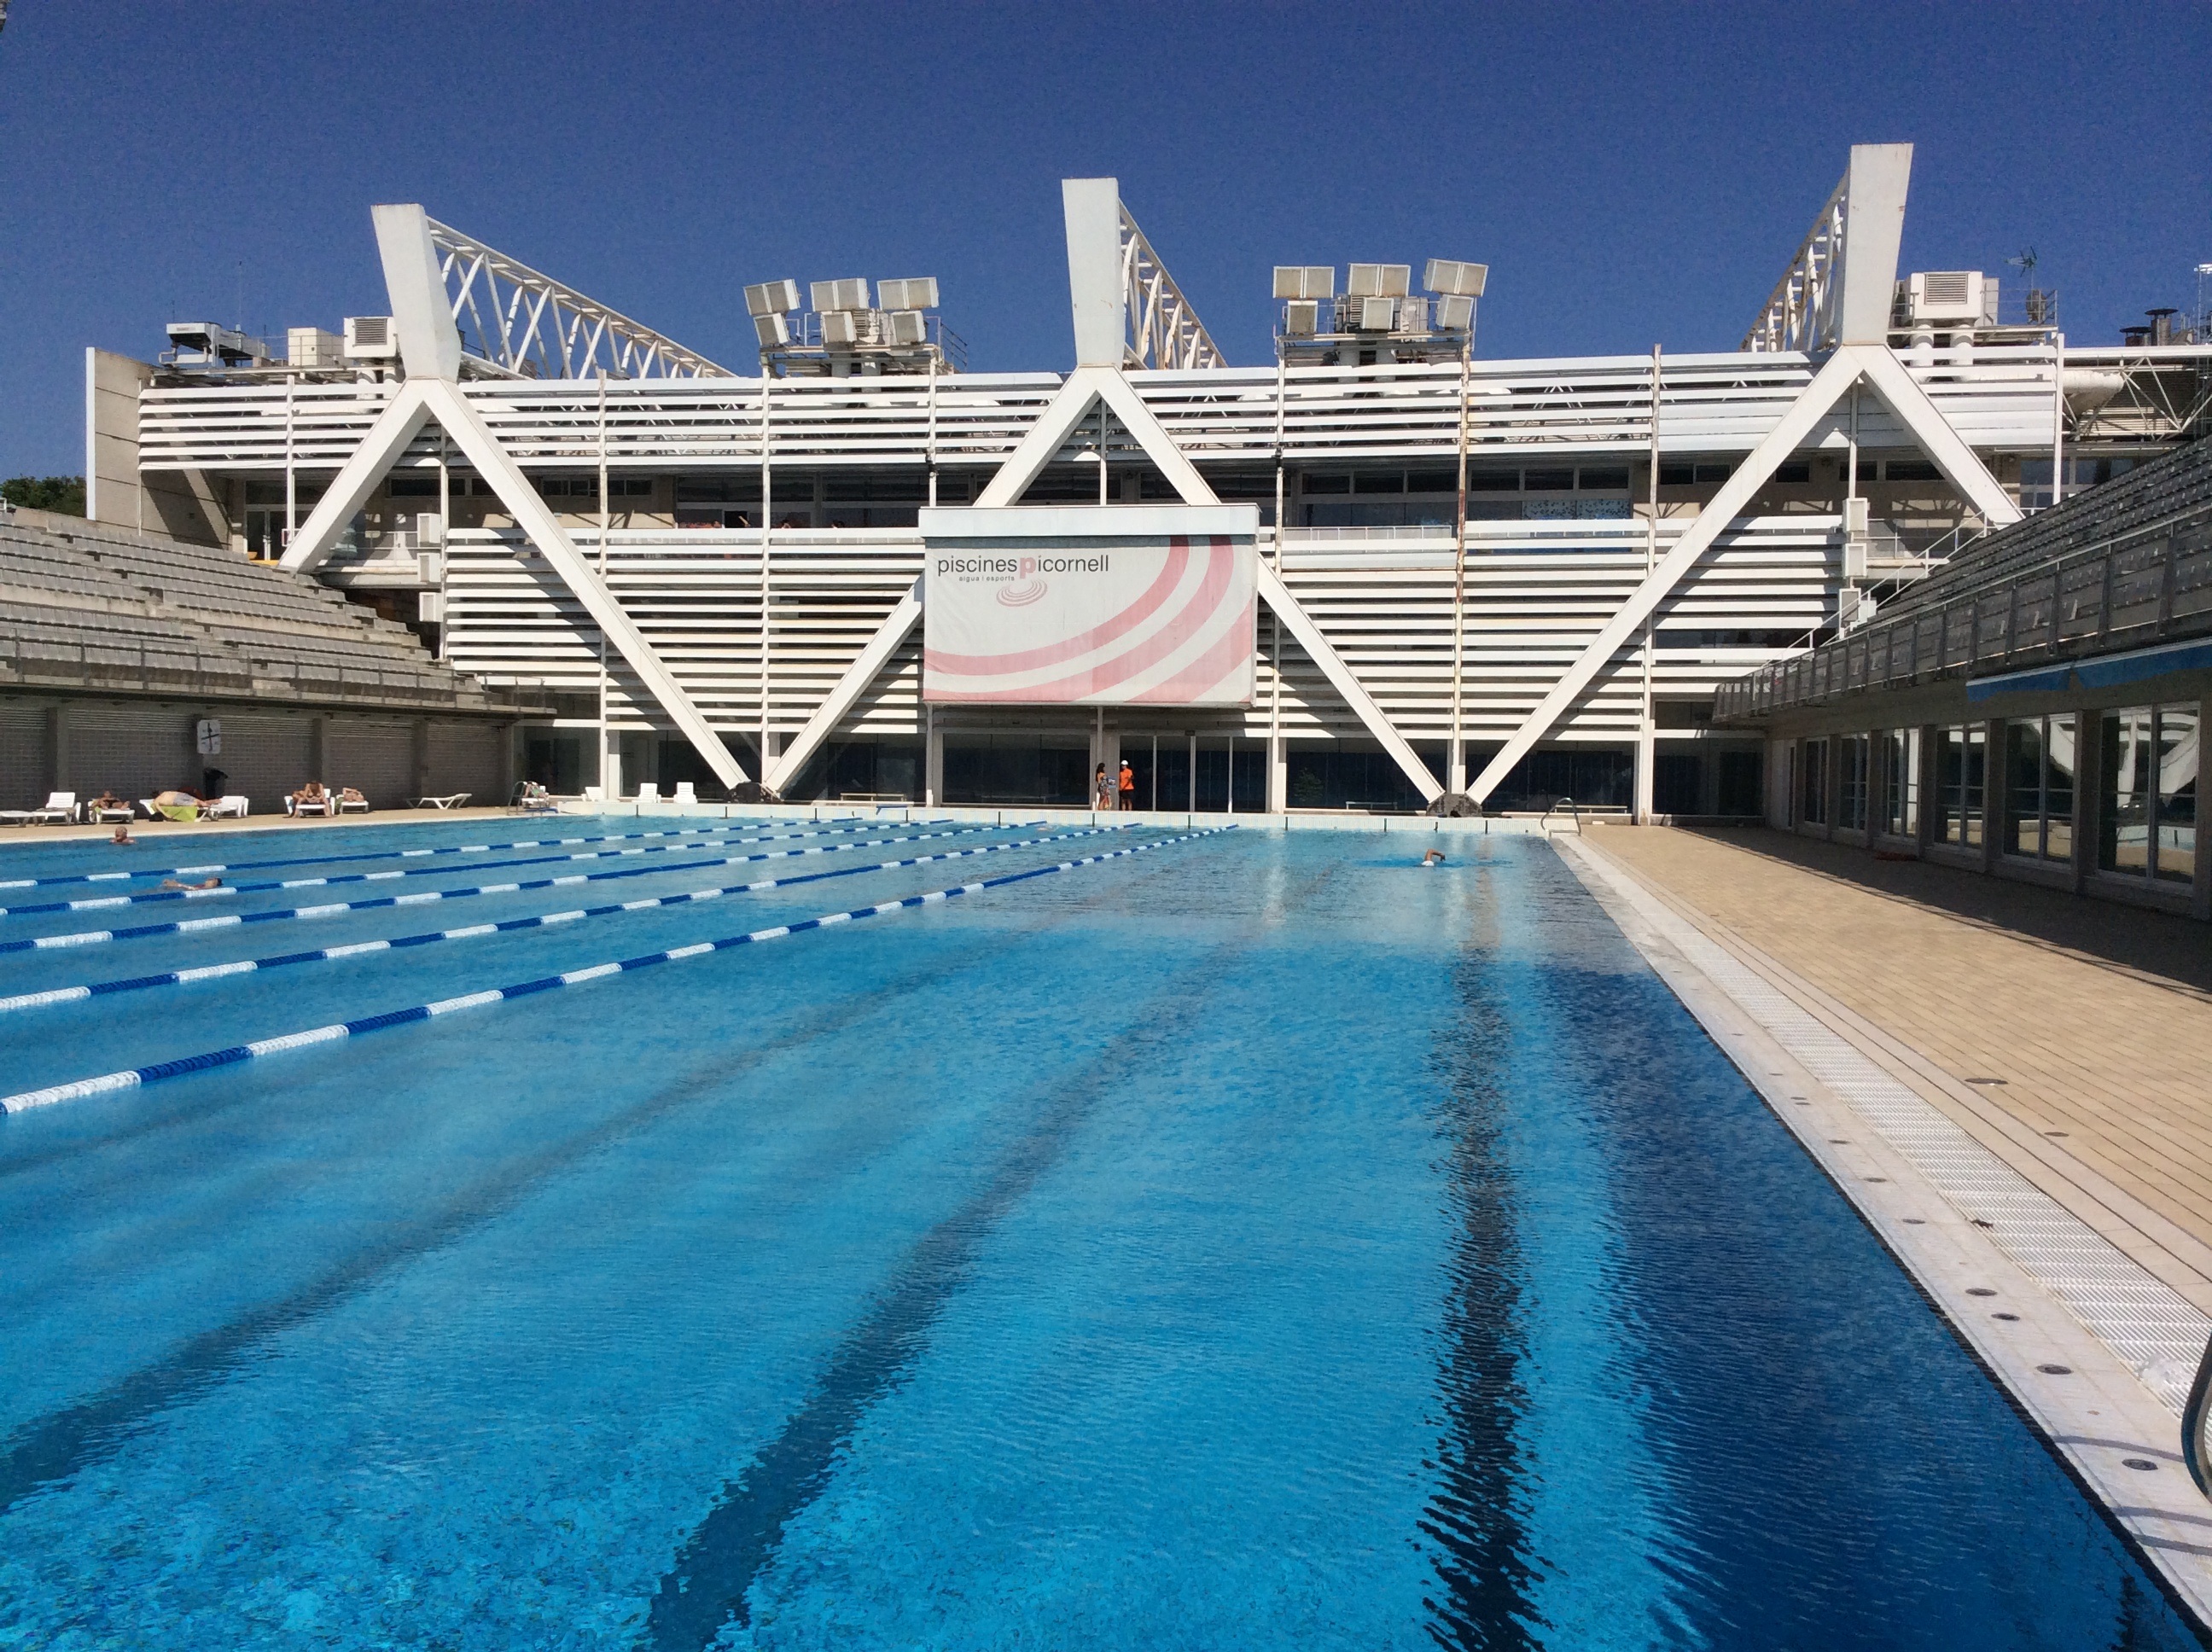
water, structure, pool, swim, swimming pool, blue, barcelona, stadium, swimmer, arena, bad, outdoor pool, bathing establishment, chlorinated water, sport venue